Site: saxony
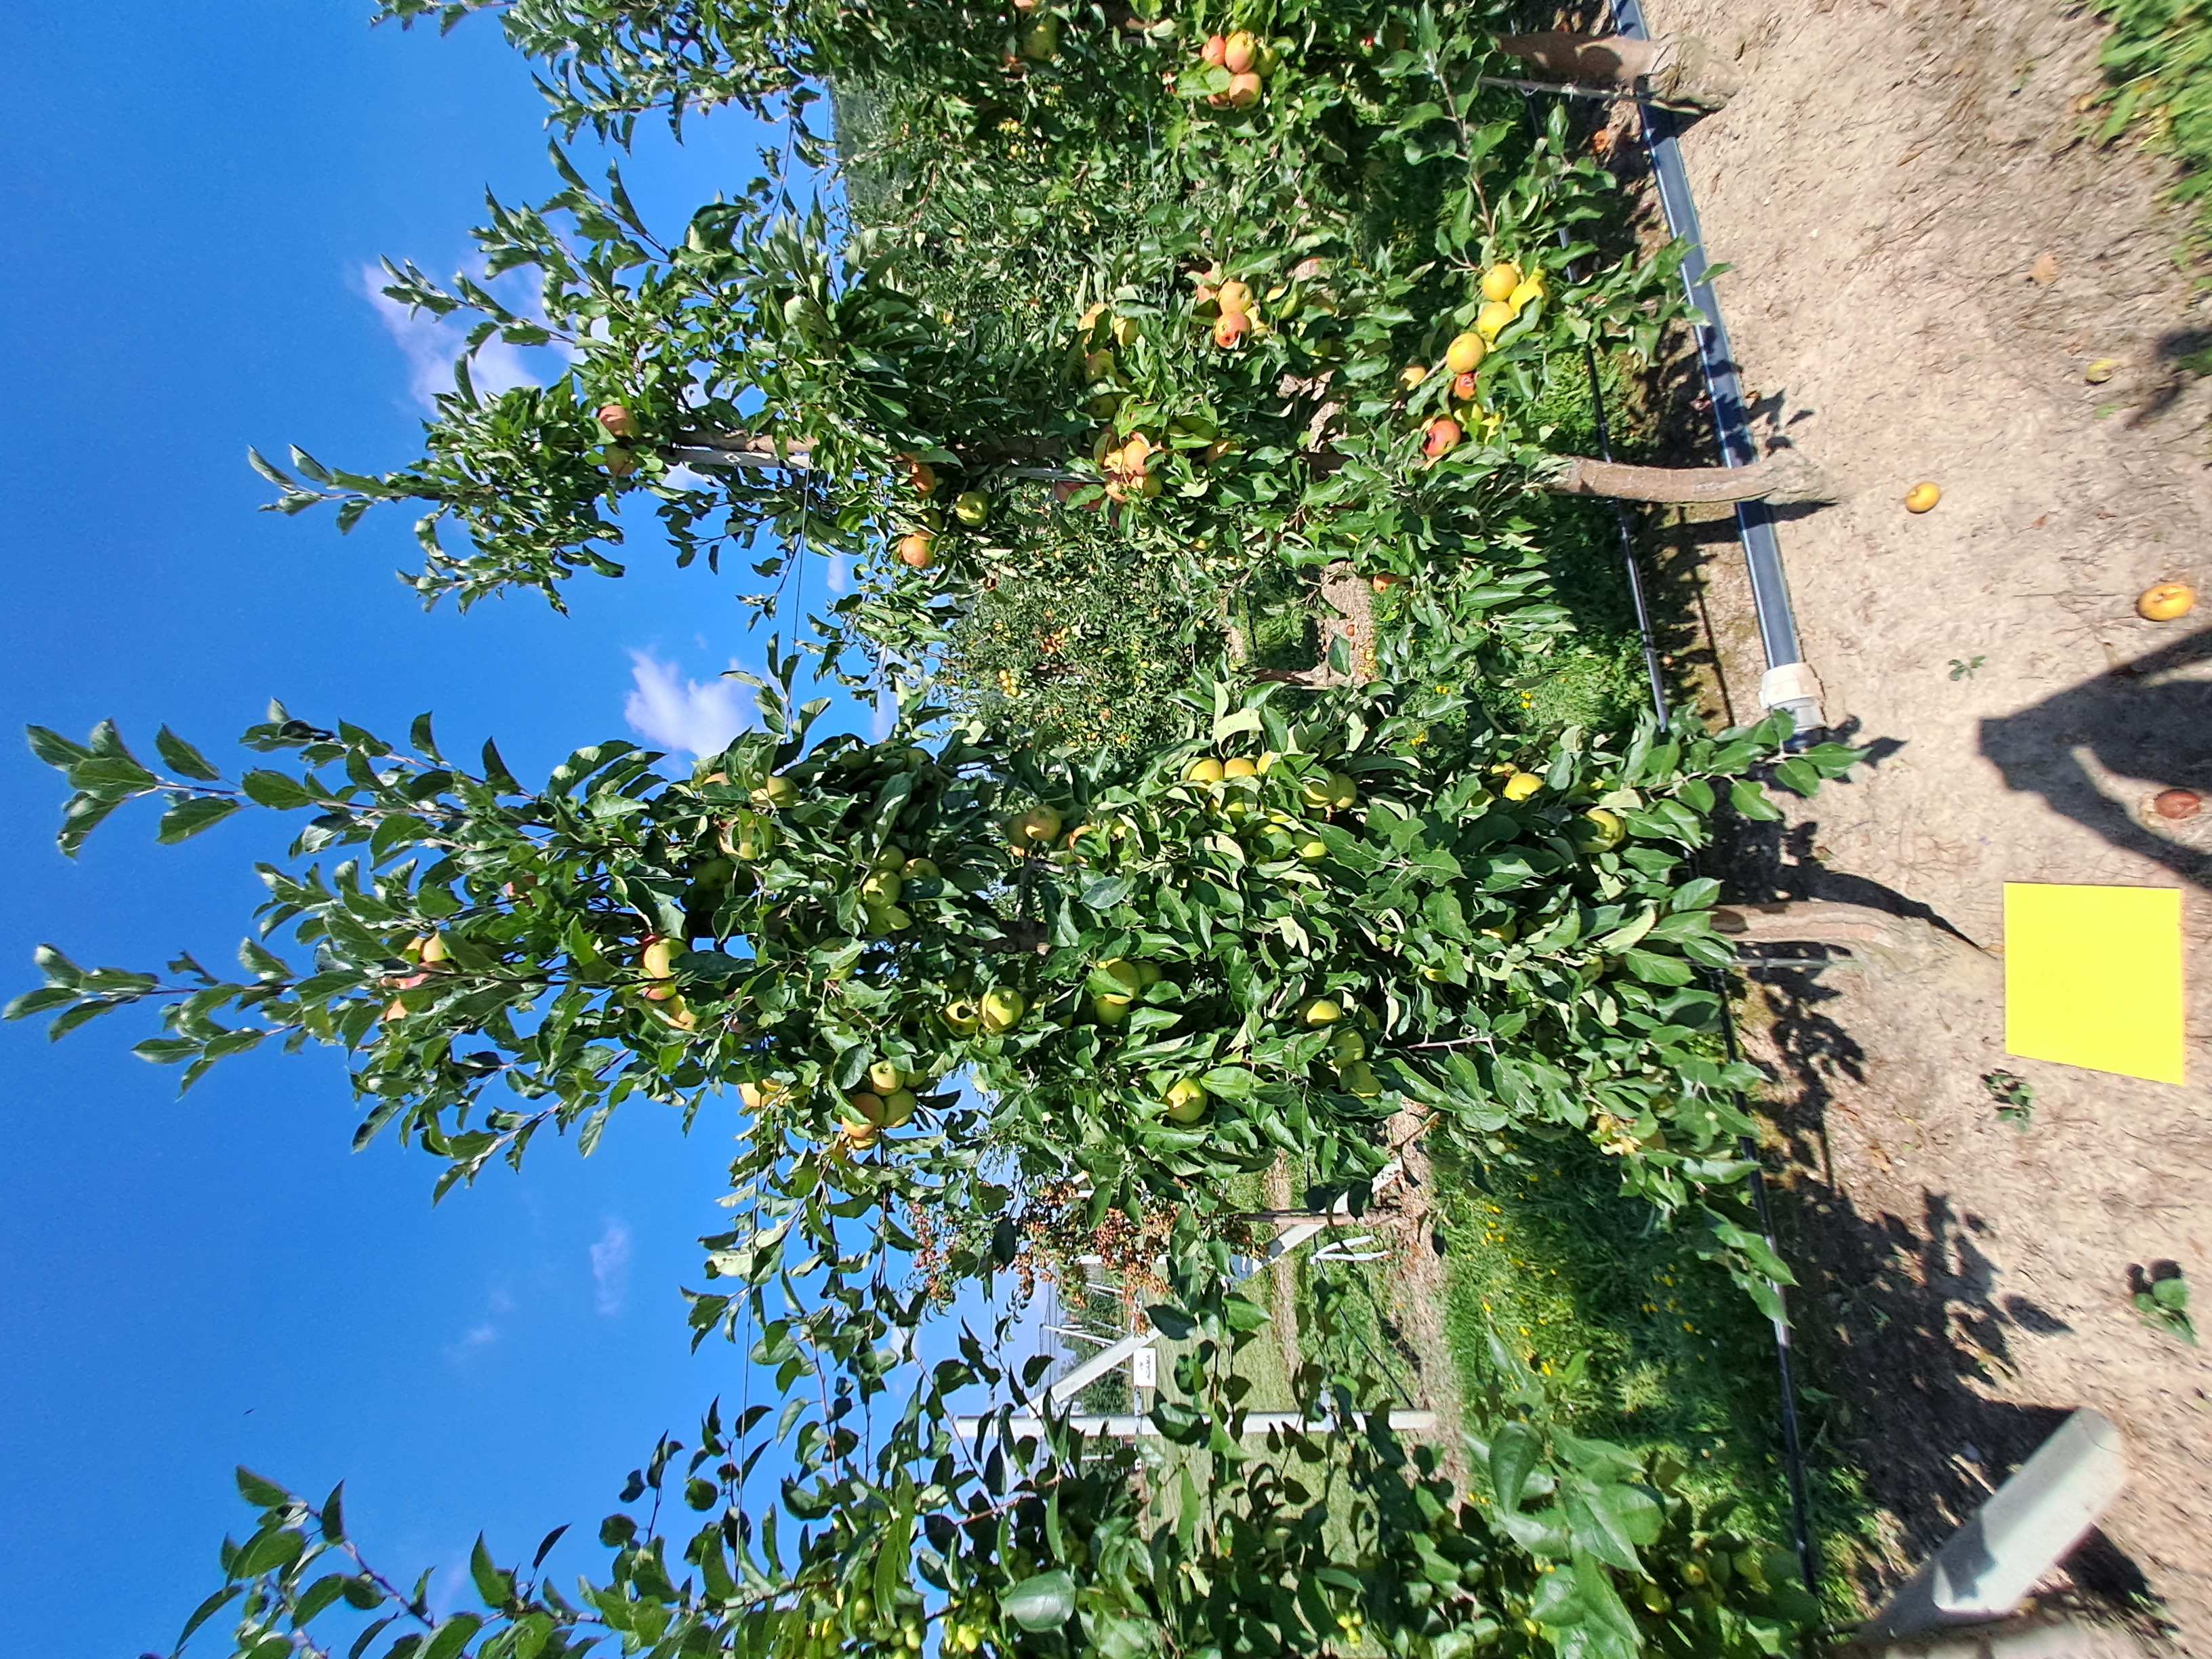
Growth stage (BBCH 81): Maturity of fruit and seed